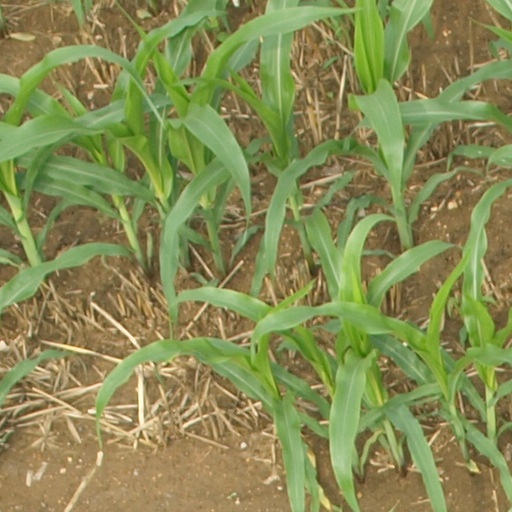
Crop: maize; corn